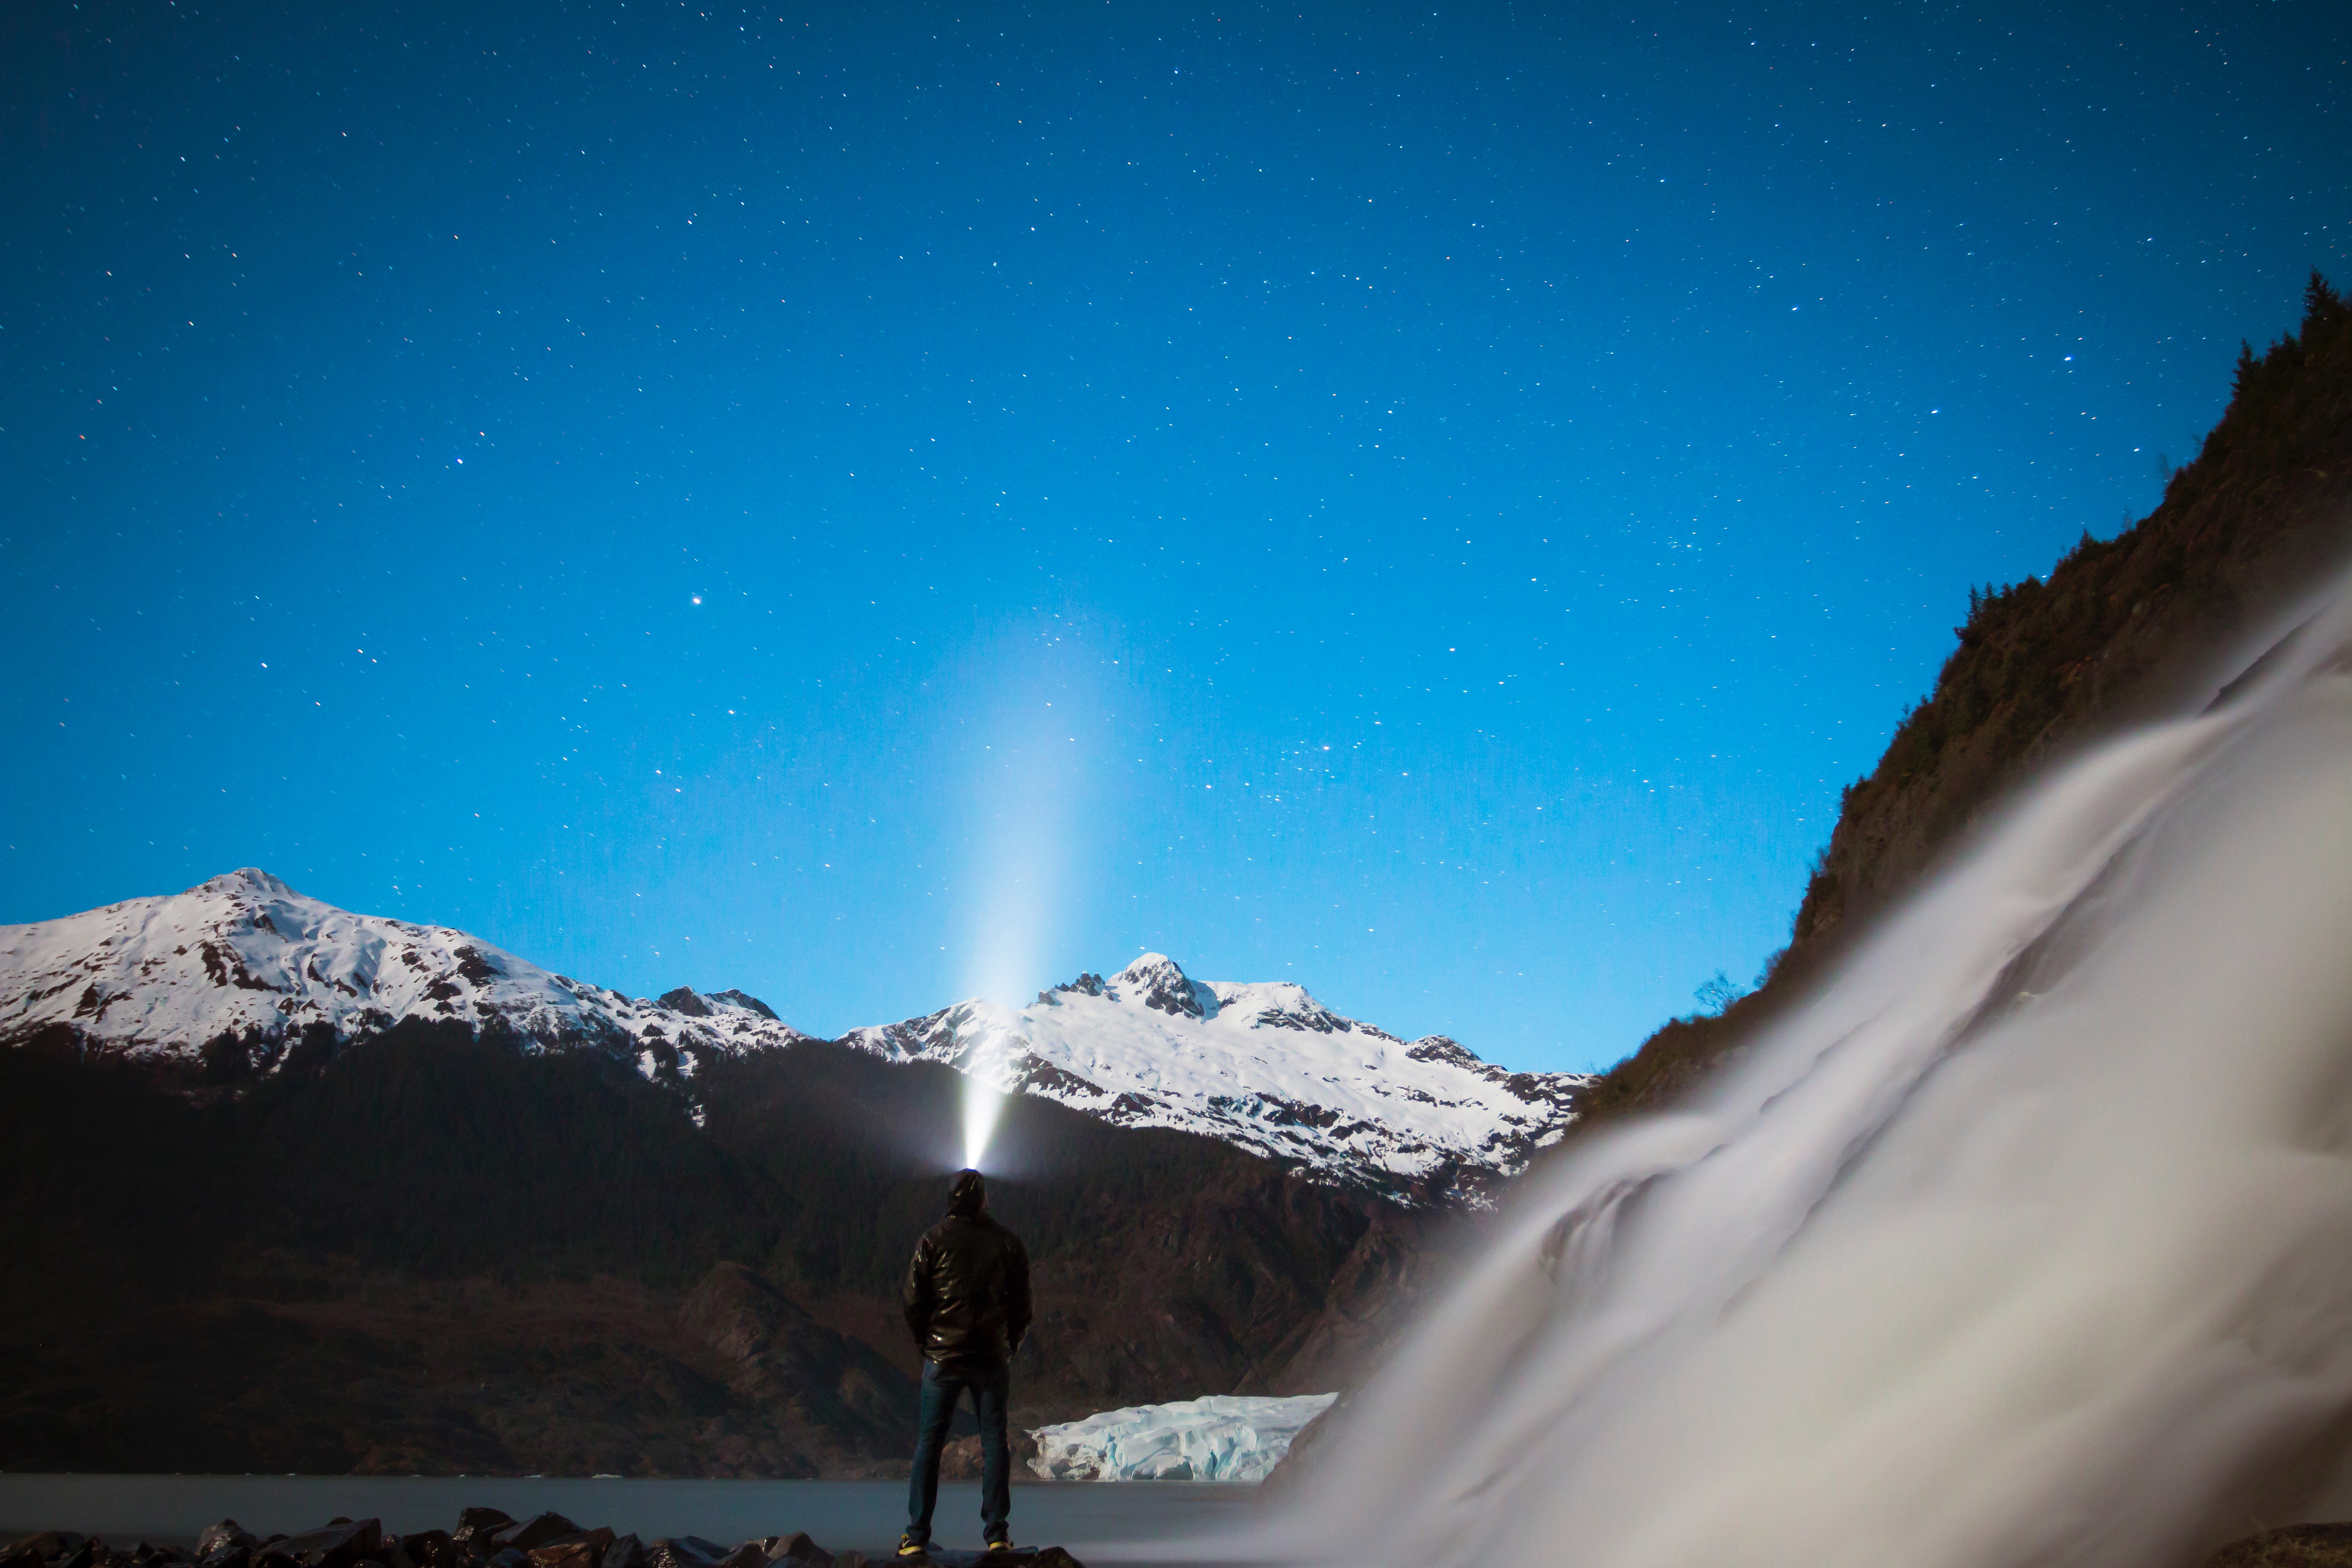
mountain, snow, winter, sky, night, sunlight, mountain range, ice, weather, arctic, aurora, summit, alps, mountainous landforms, computer wallpaper, geological phenomenon